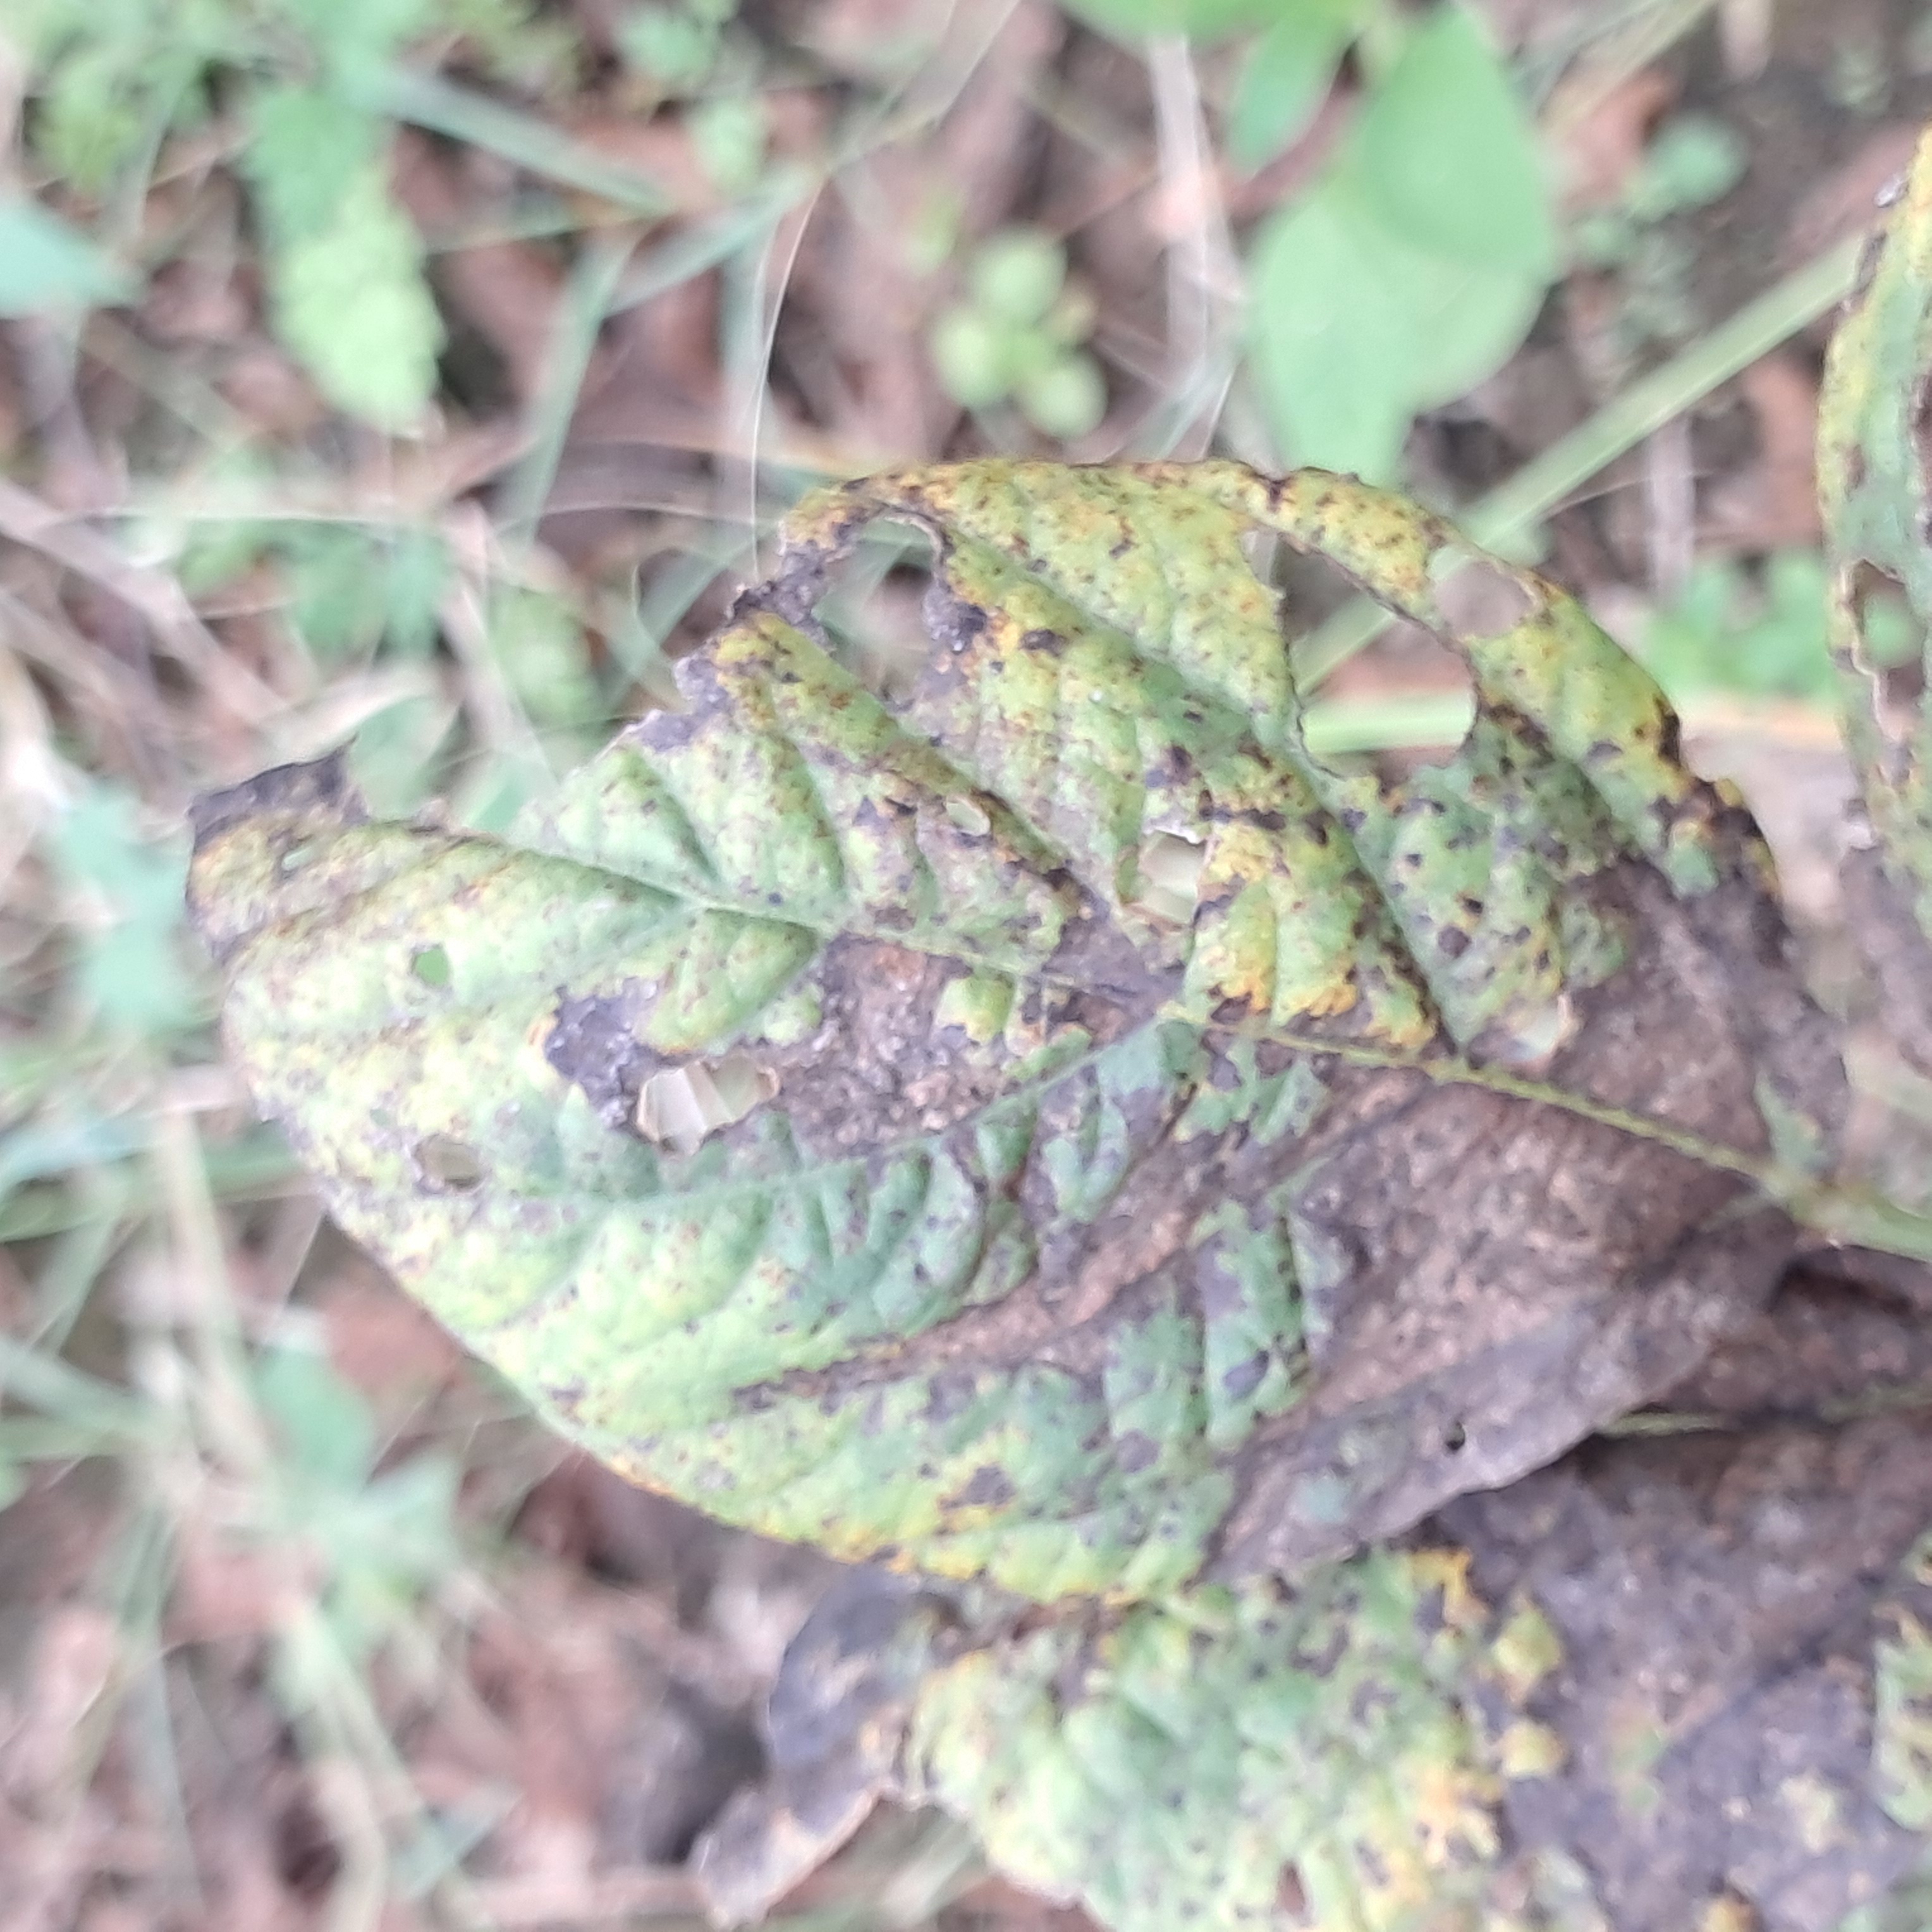
Label: Rust